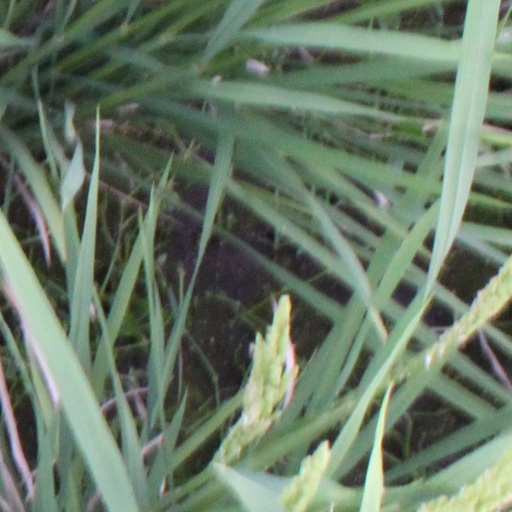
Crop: rice